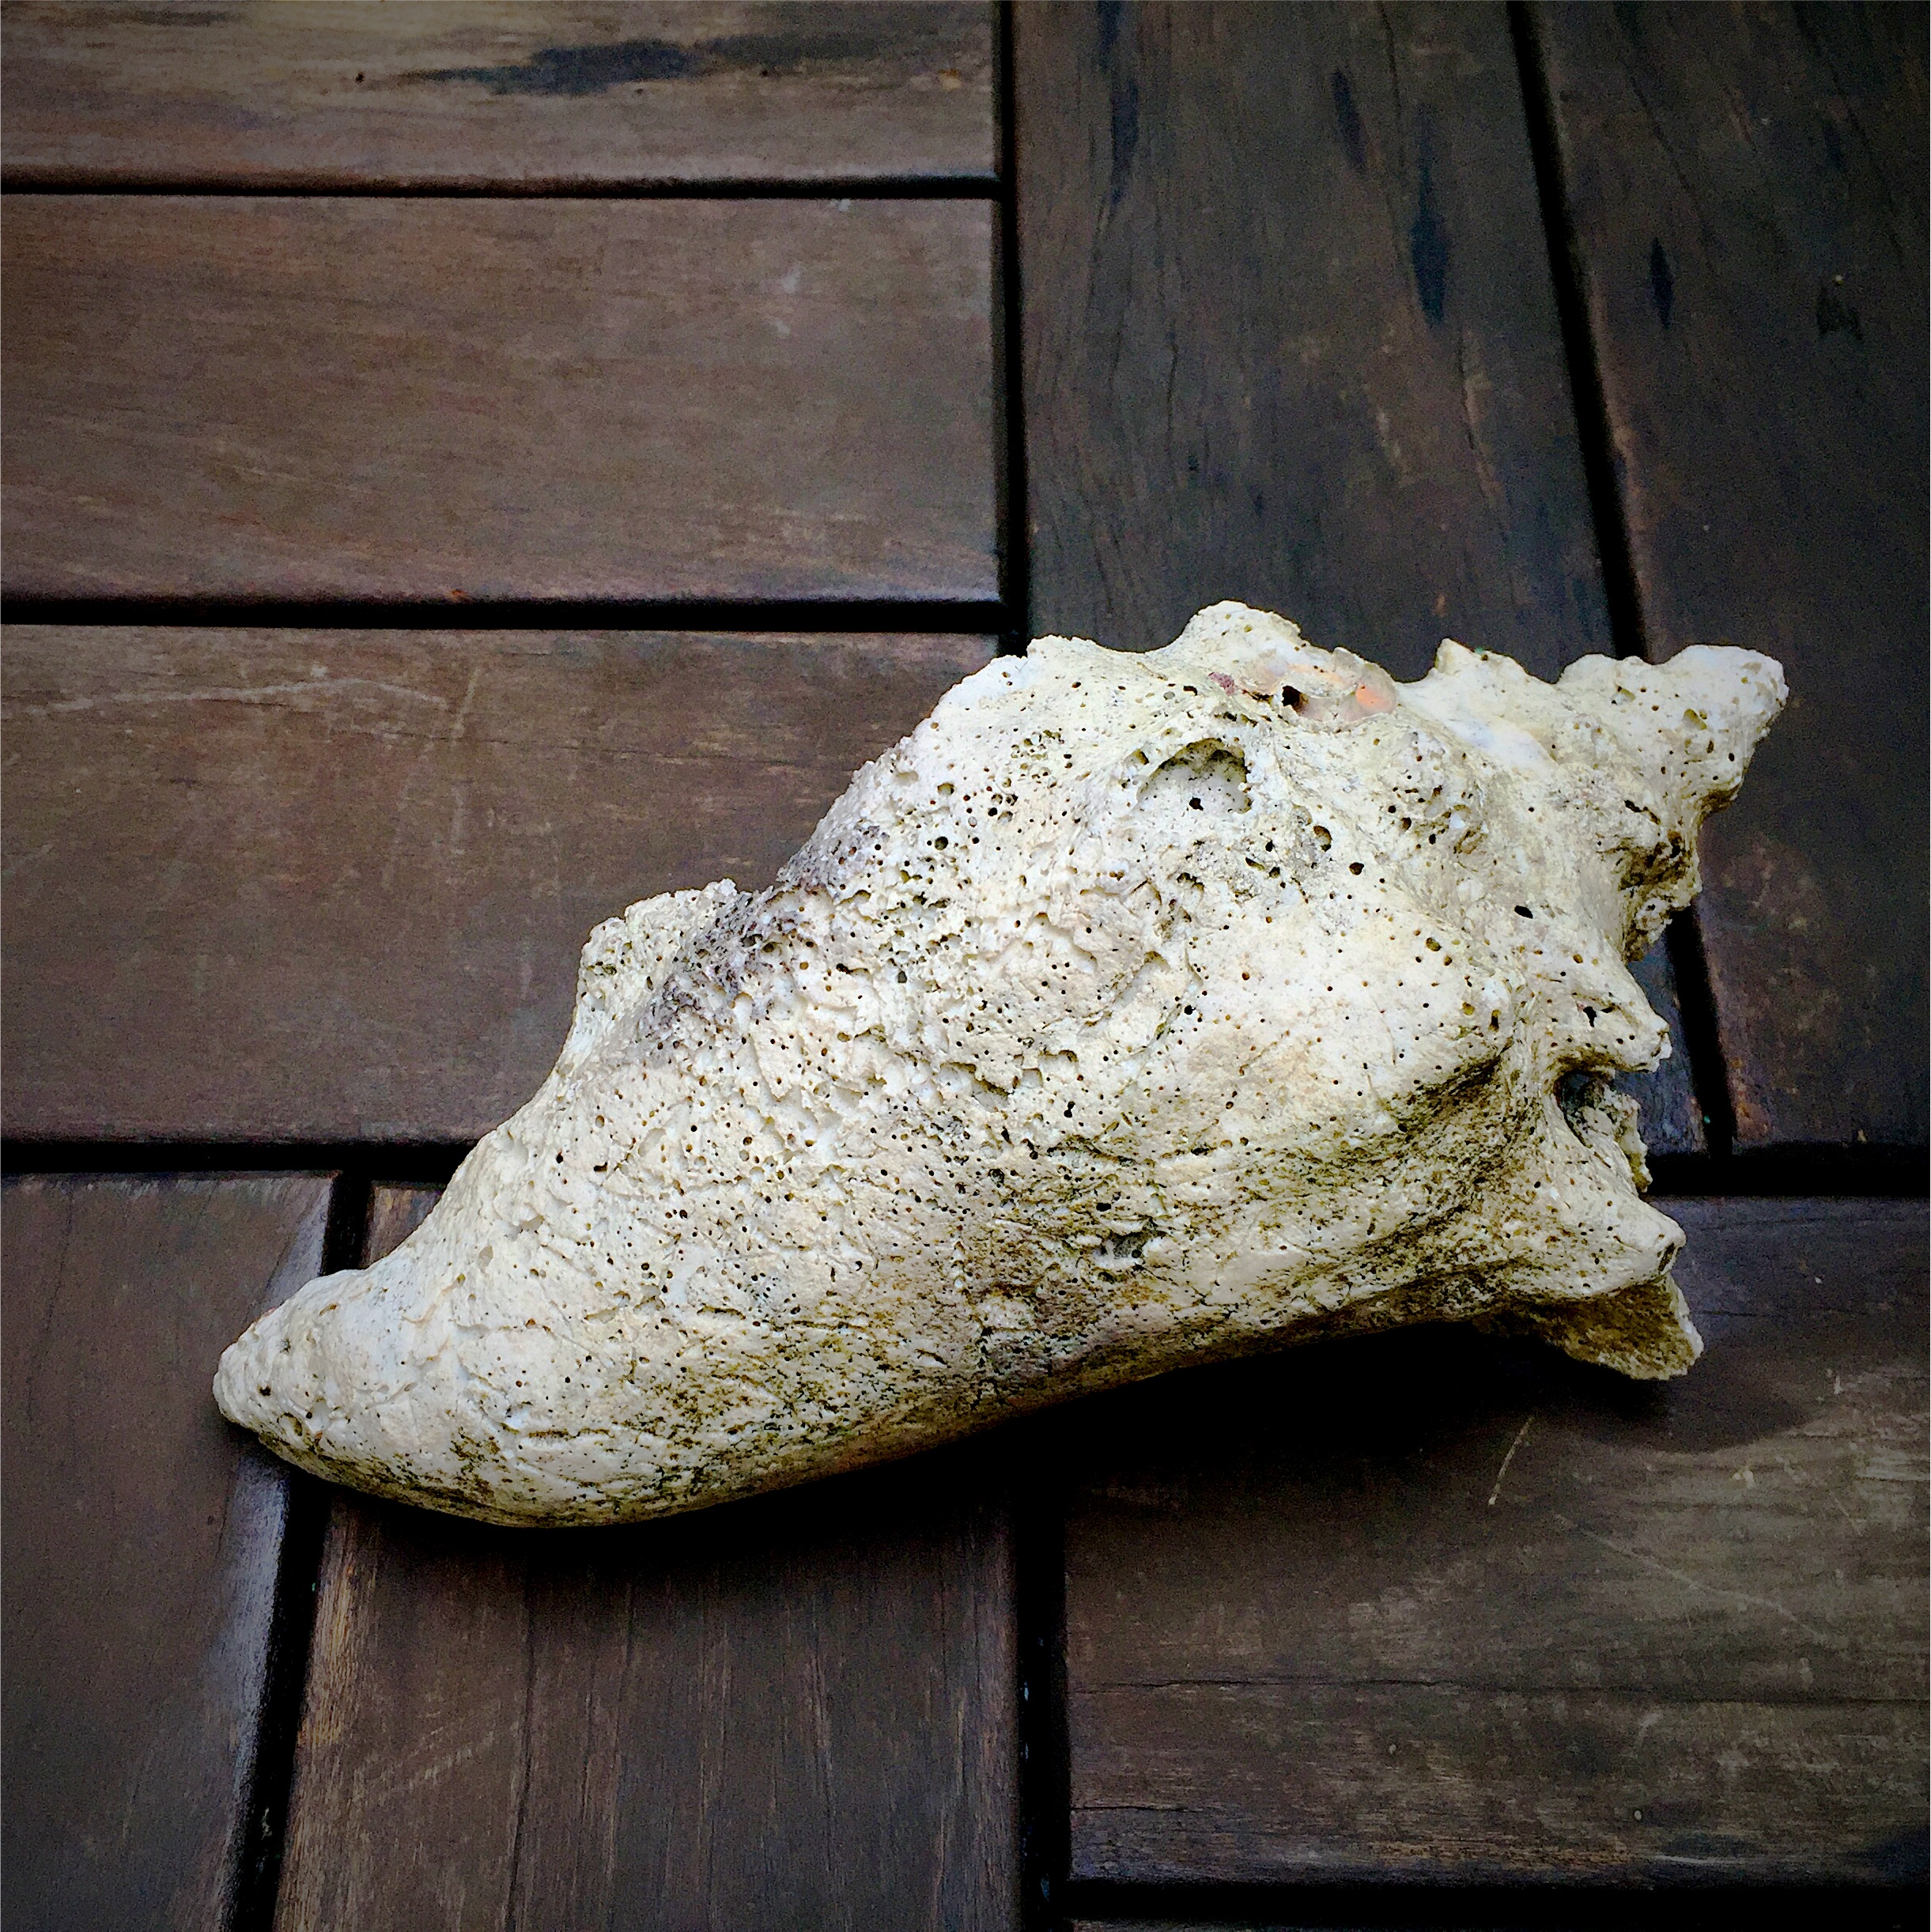
rock, wood, statue, horn, material, sculpture, art, footwear, carving, ancient history